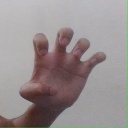
अक्षर: झ